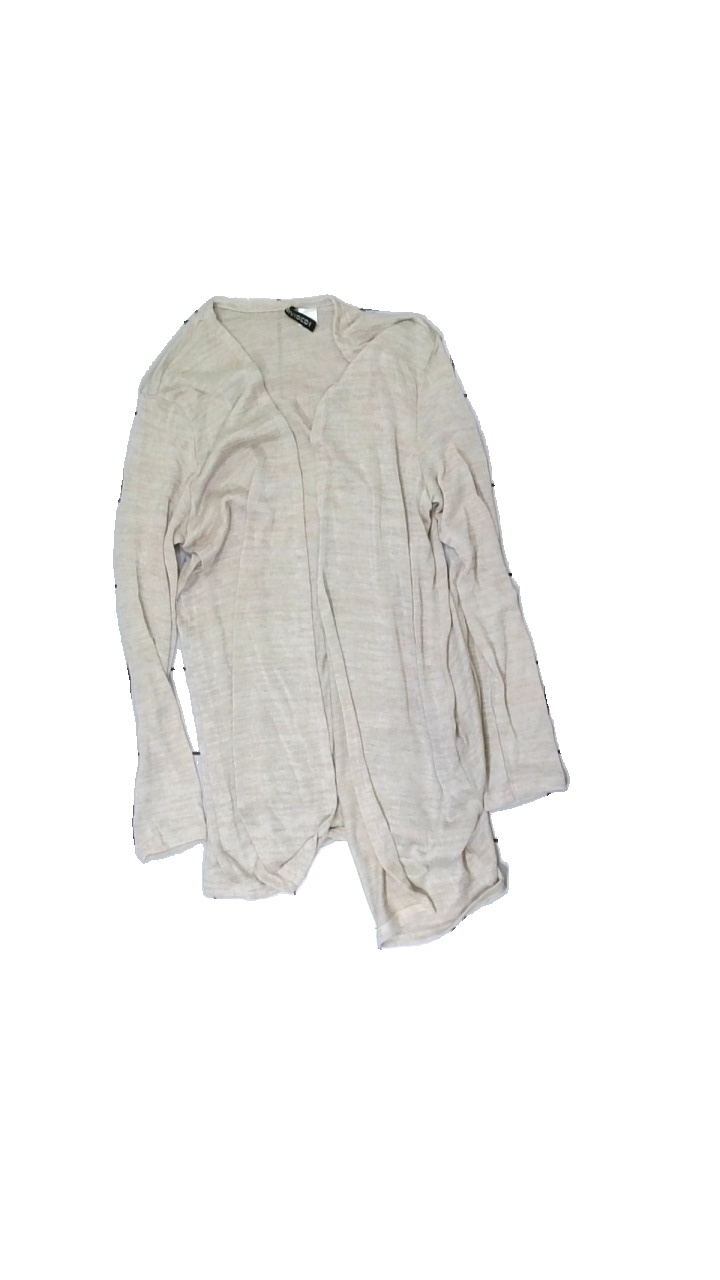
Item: Sweater (Ladies)
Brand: H&m
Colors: Beige
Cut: Regular
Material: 50% cotton, 50% polyester
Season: All
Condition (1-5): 3
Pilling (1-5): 4
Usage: Reuse
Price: <50